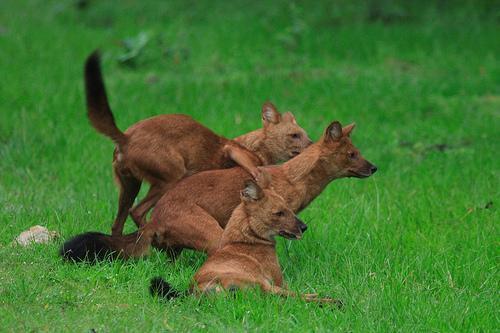
dhole